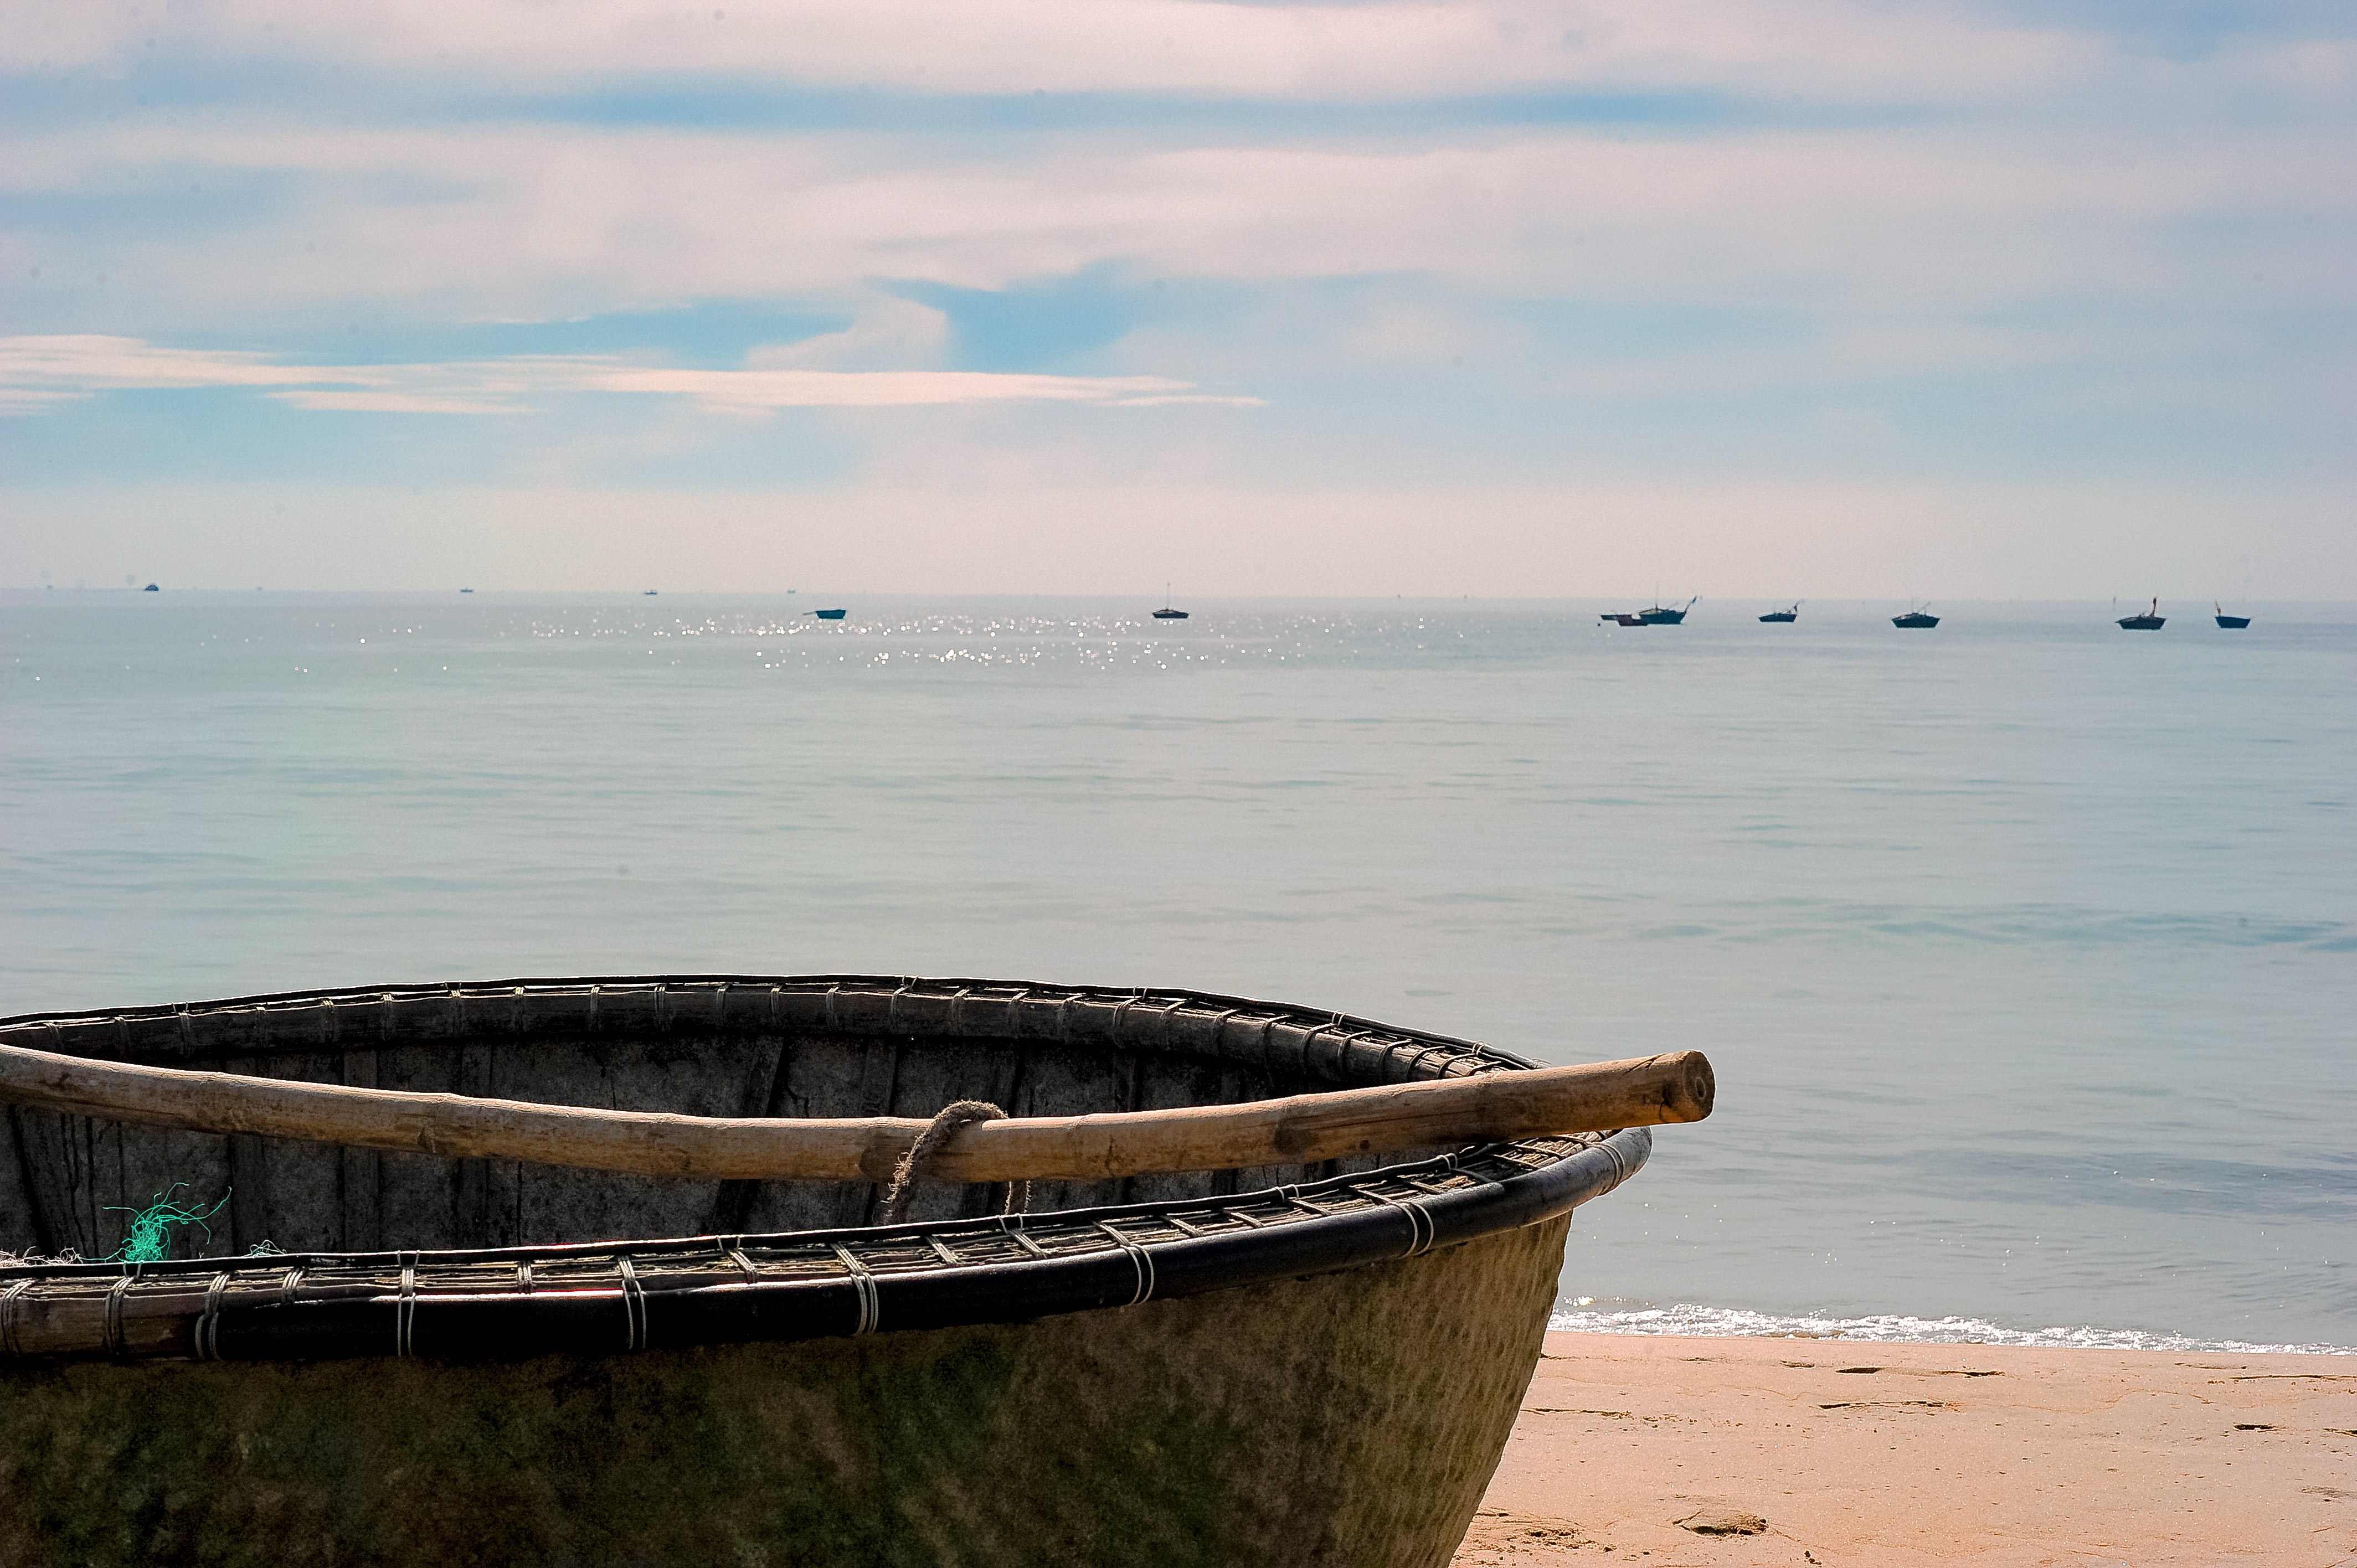
water, sky, sea, beach, water resources, ocean, boat, calm, coast, horizon, vehicle, cloud, vacation, landscape, sand, bay